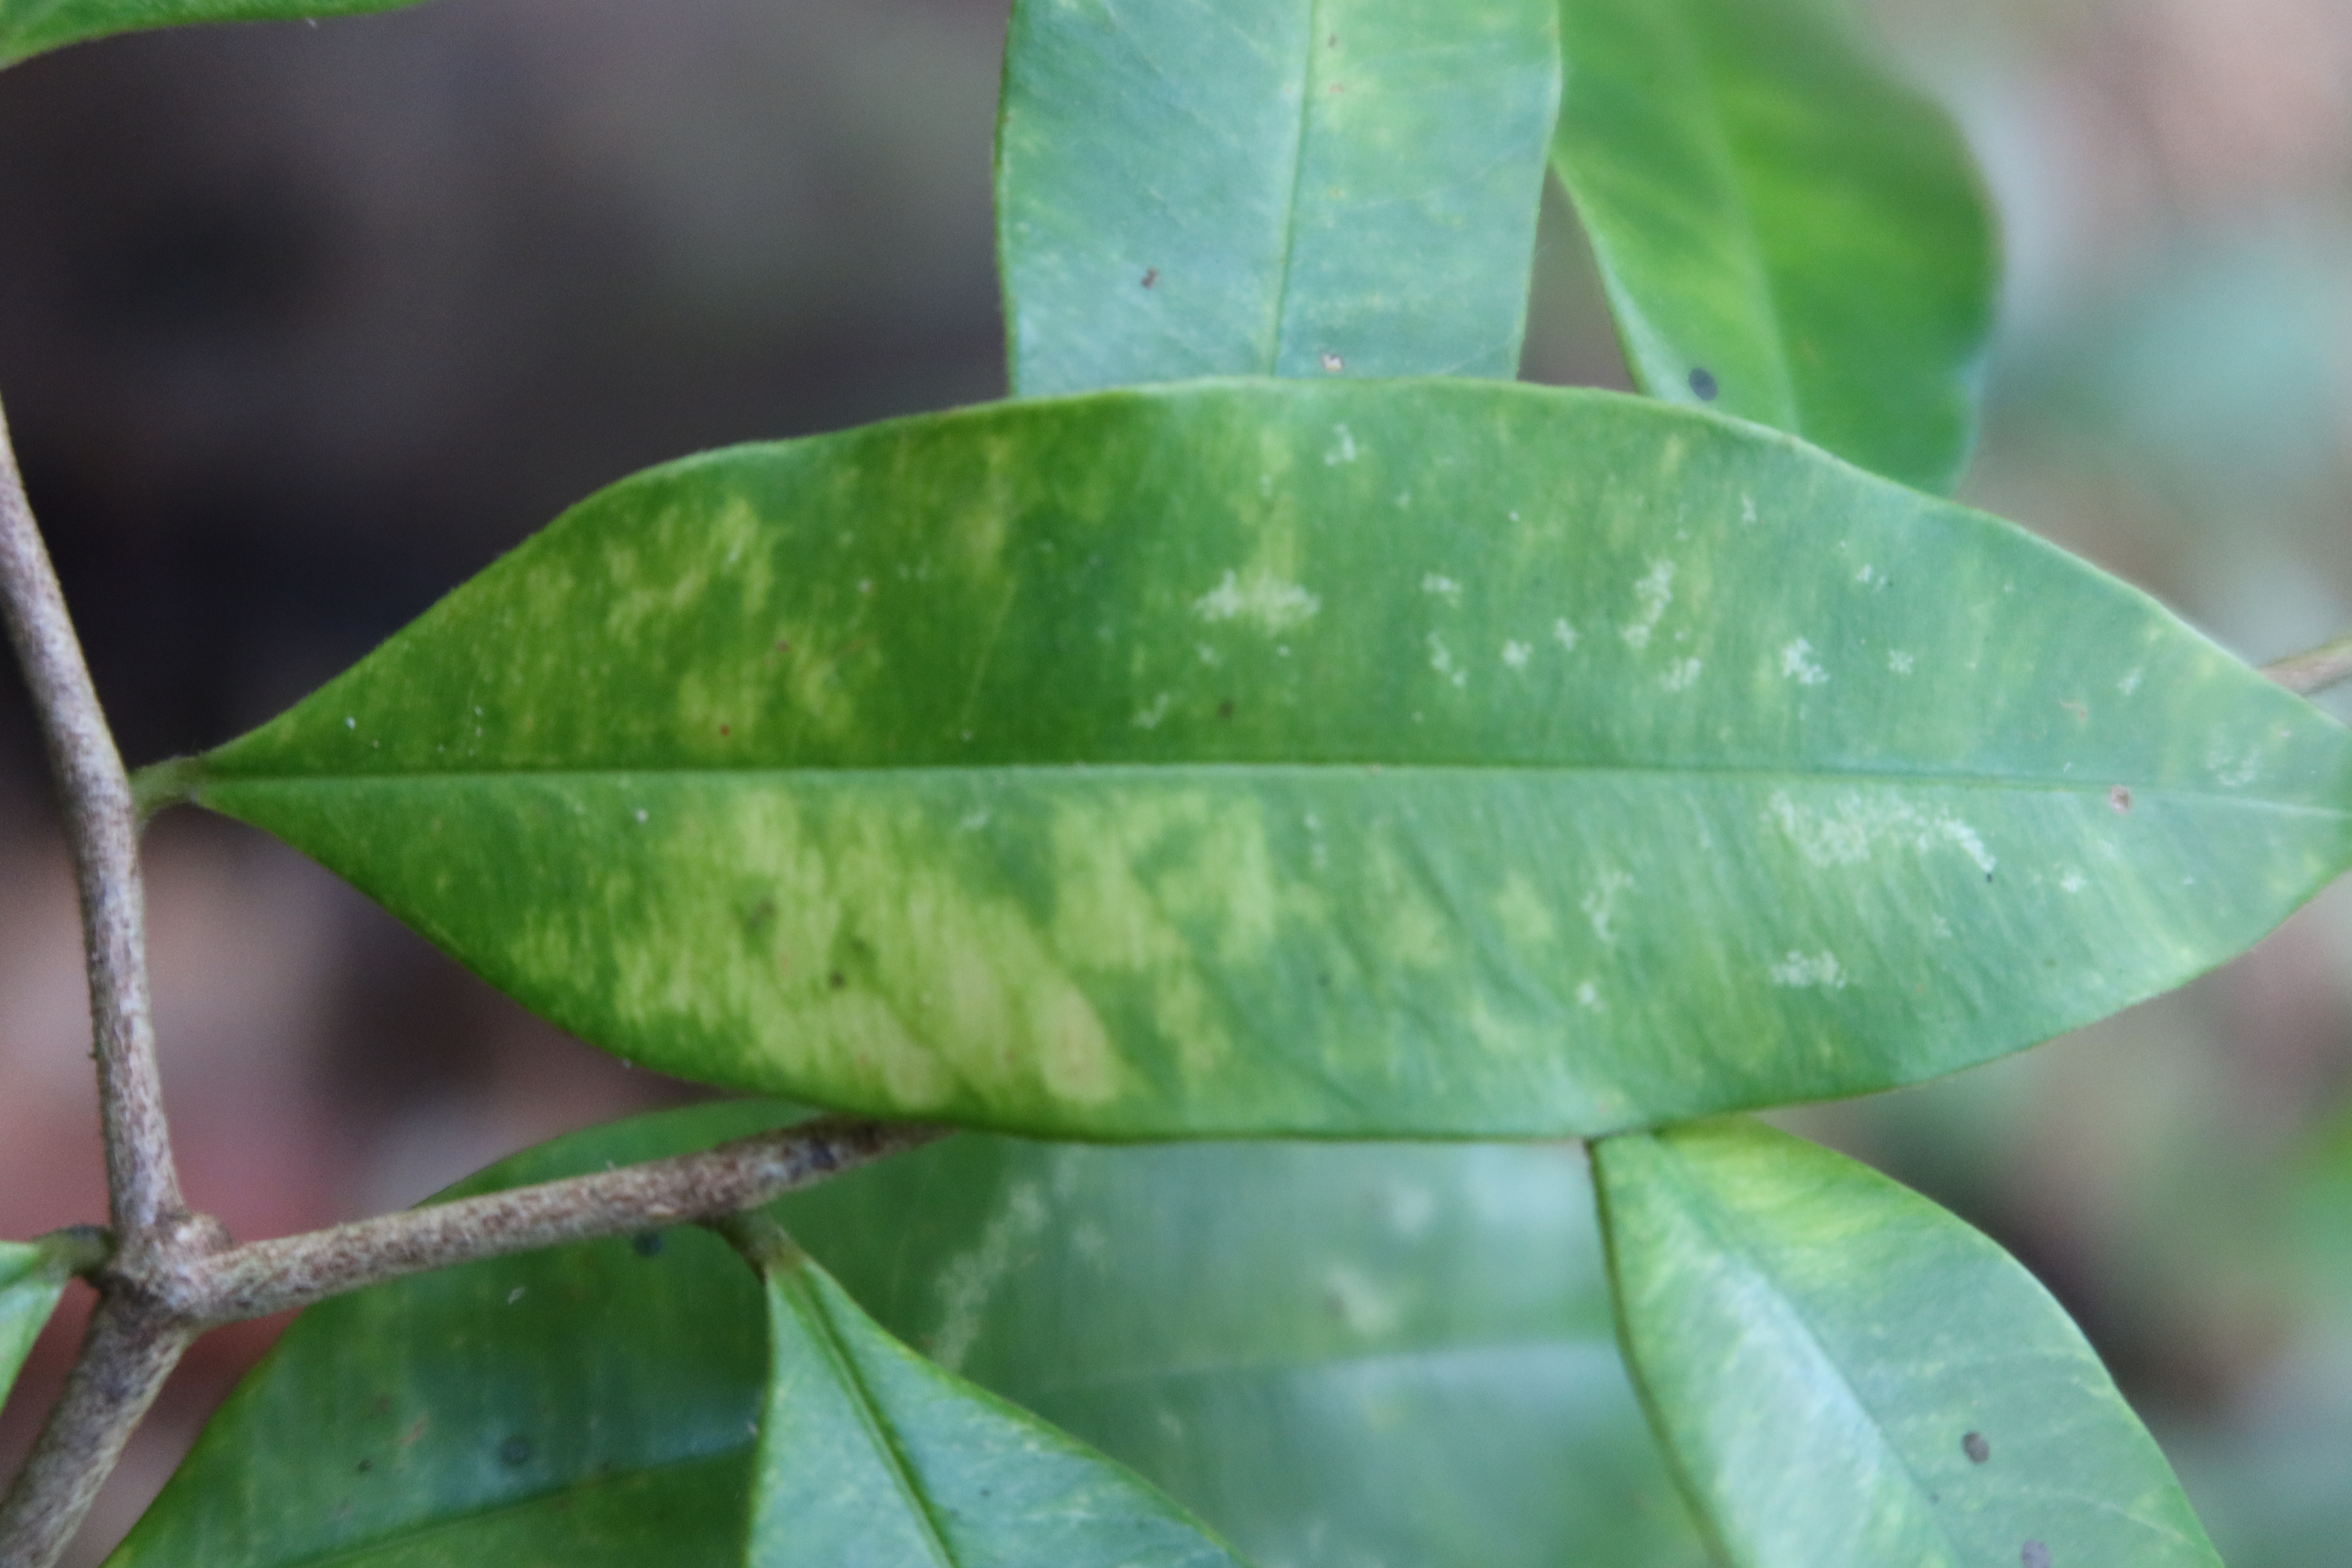
Label: Downy mildew